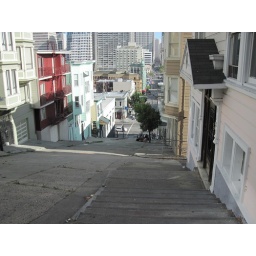
A day walking around SF. Random pictures of beautiful building and steetsA day walking around San Francisco. Random pictures of beautiful streets and buildings.